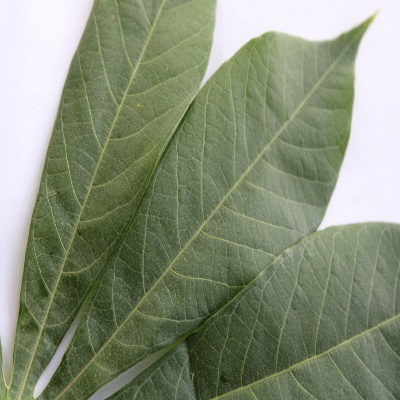
Crop: Cassava
Condition: healthy